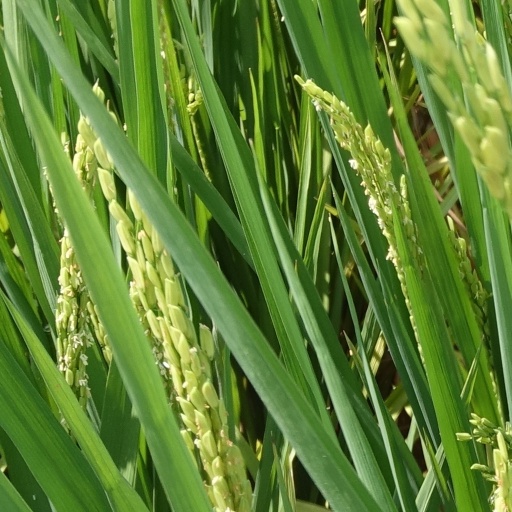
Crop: rice